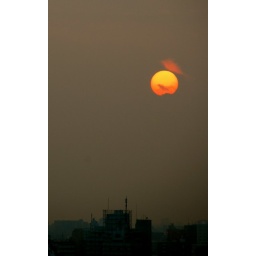
Nikon D80 with 18-200mm VR lensTaken from my balcony in Shinjuku. Tokyo can be a very gray city.